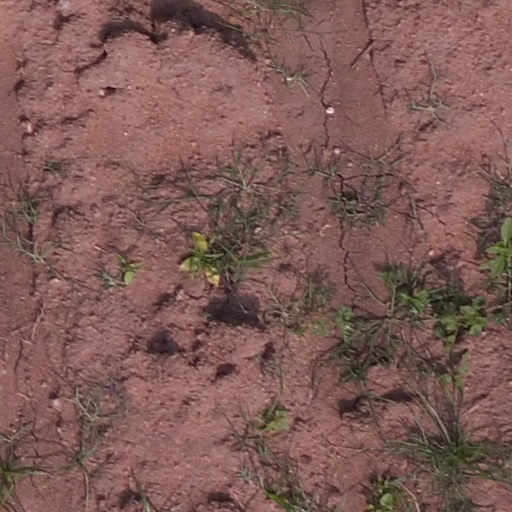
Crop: maize; corn